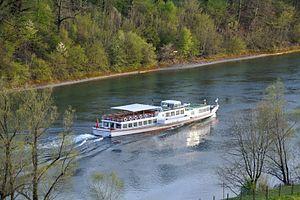
Le lac de Constance possède la plus grande flotte de plaisance d'Europe pour le transport public.